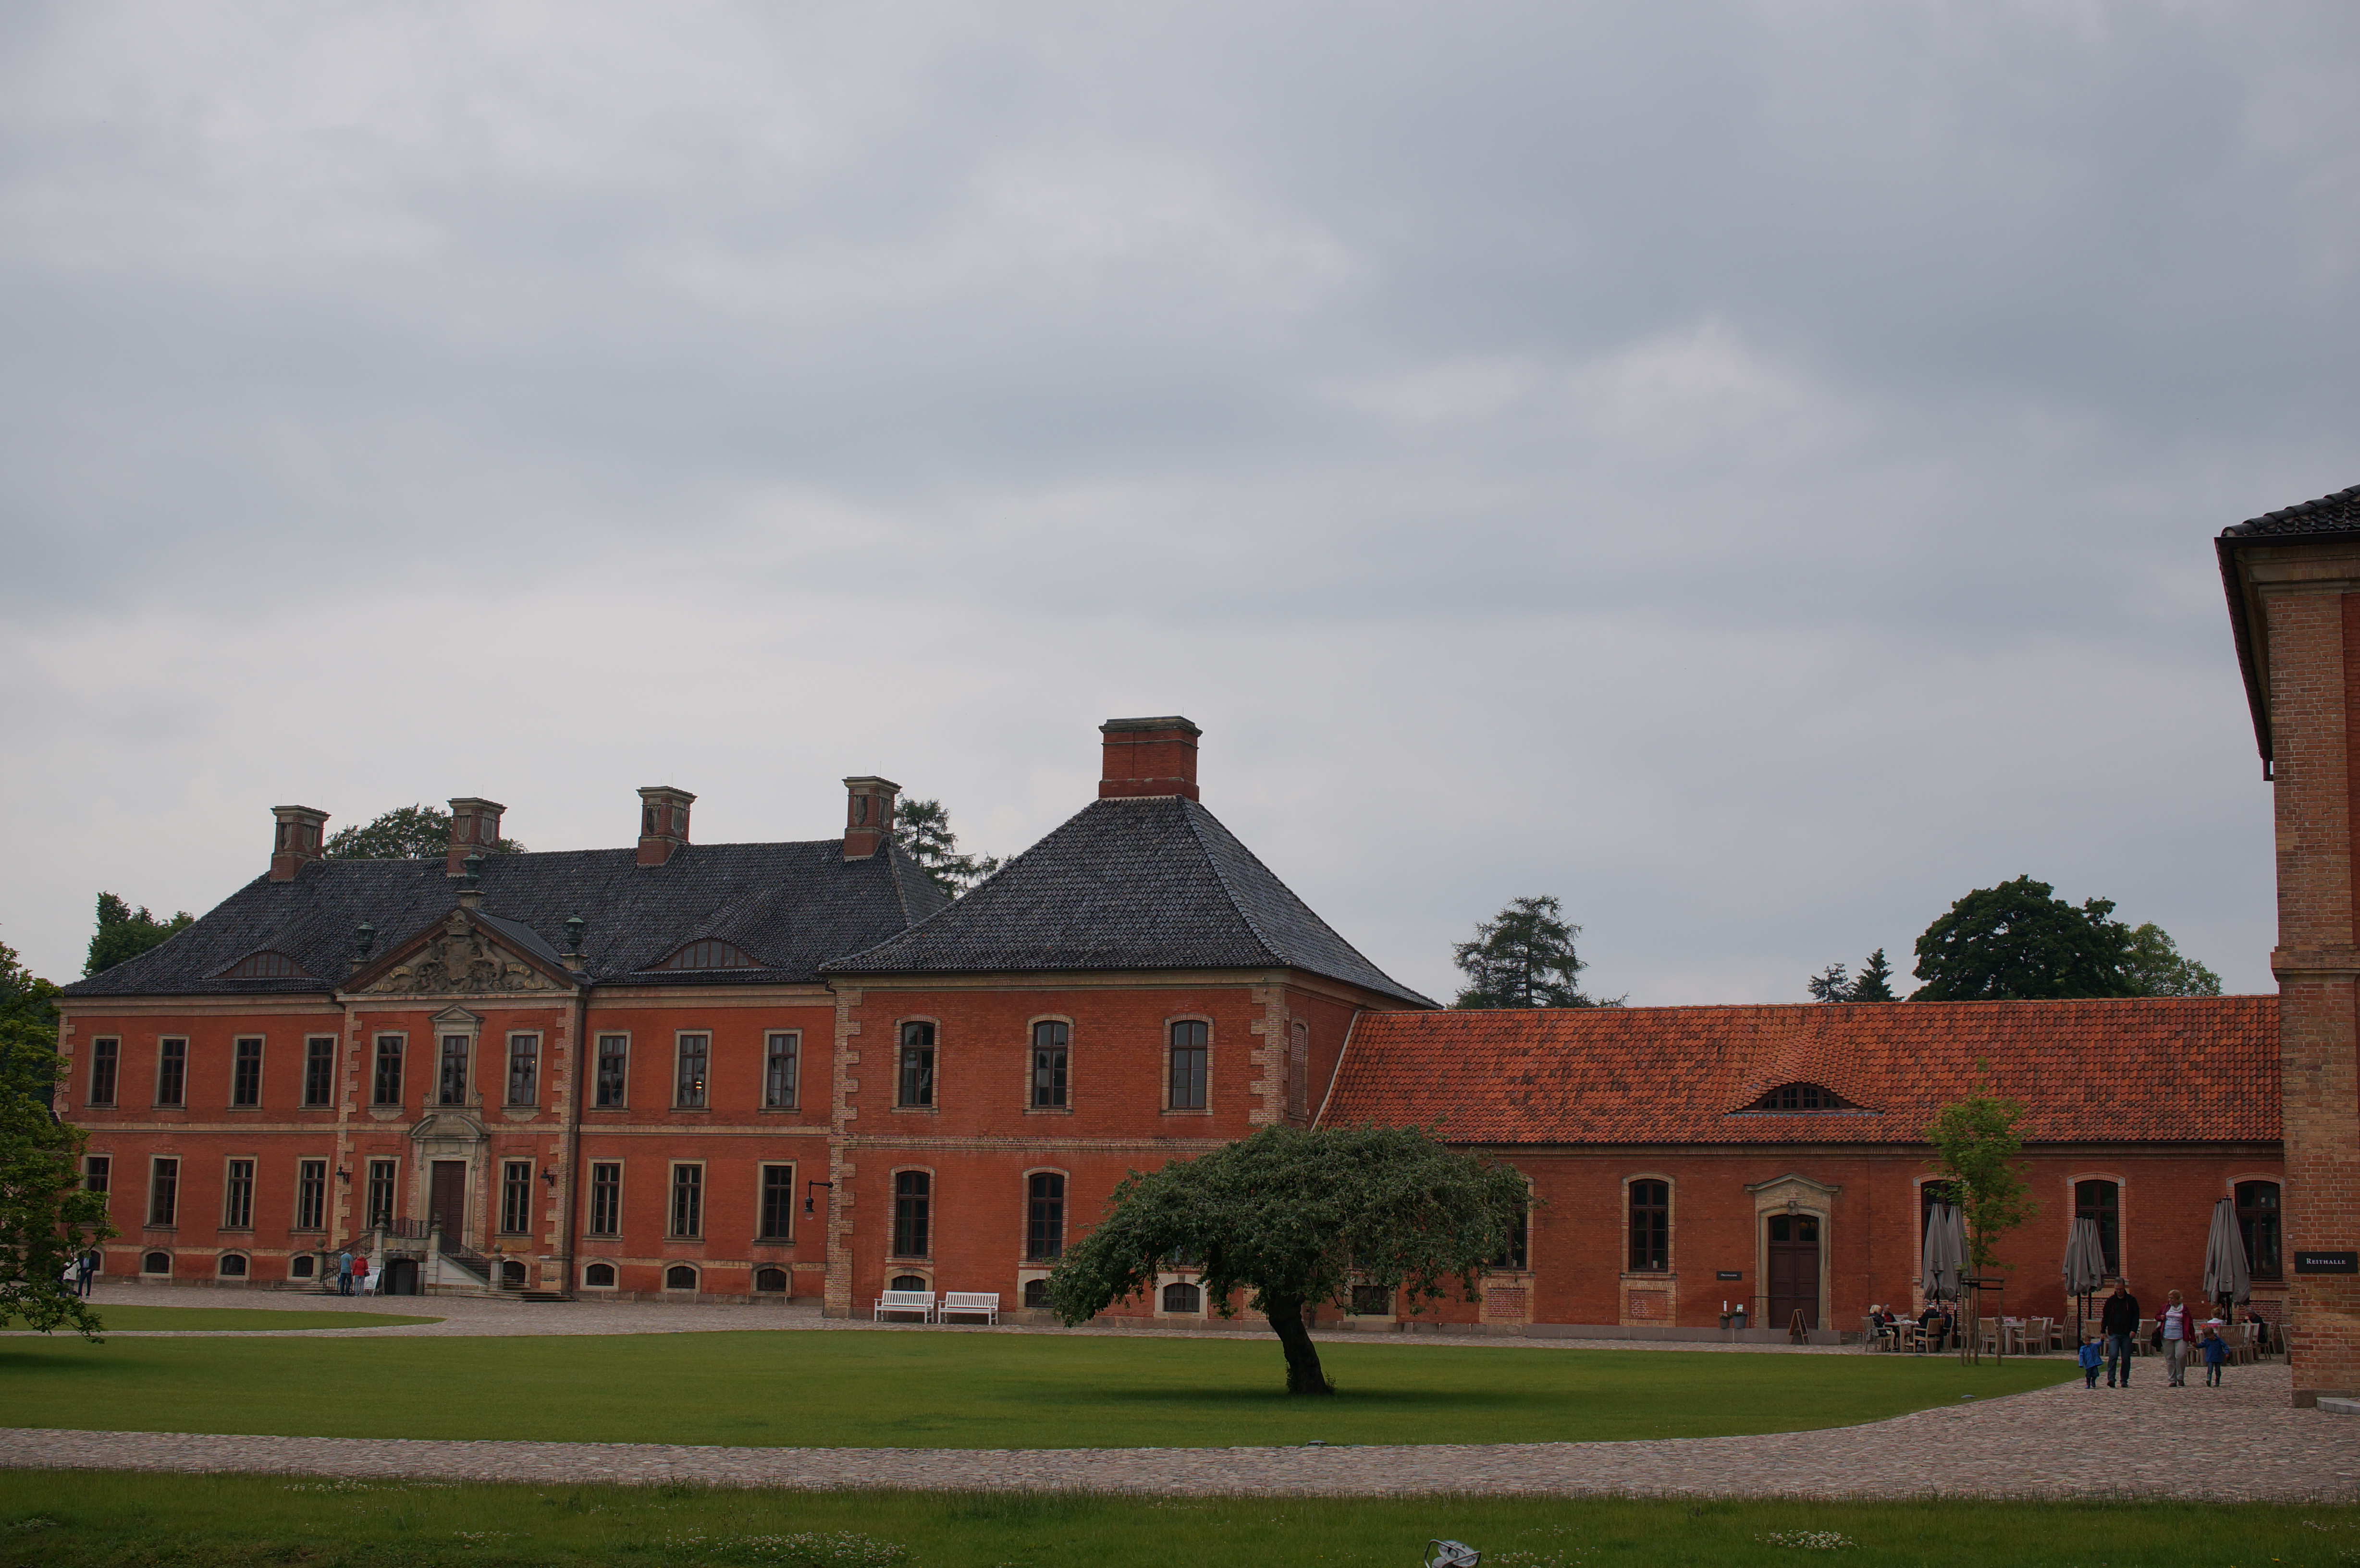
house, building, chateau, palace, 2016, monastery, germany, deutschland, sony, sigma, estate, nex, nex6, mecklenburgvorpommern, lenstagged, steffenzahn, 30mm, sigma30mm28exdn, sigma30mmf28, sigma30mmf28dn, sigma30mm, manor house, kl tz, stately home